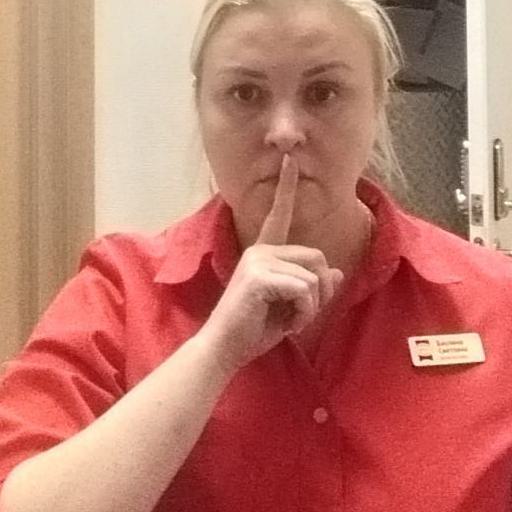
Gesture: mute